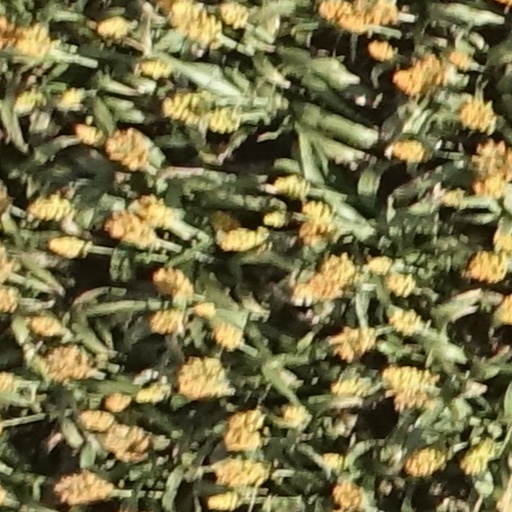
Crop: sorghum